Rathnew

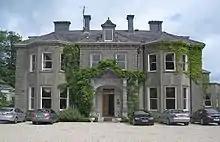
Front view of Tinakilly House

Rathnew is a village in County Wicklow, Ireland. Located south of the capital Dublin along the M11 between Dublin and Wexford, it is close to the county town of Wicklow, which is situated to the east. The village is in a civil parish of the same name.